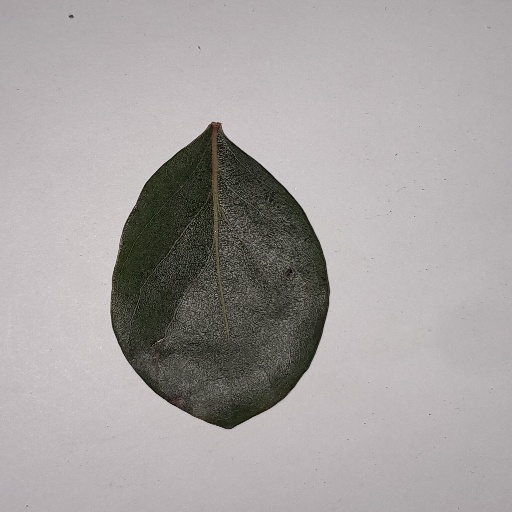
Species: Camphor
Leaf condition: Healthy Leaf